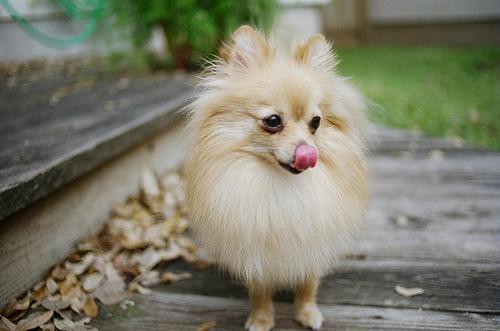
Pomeranian